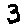
Label: 3